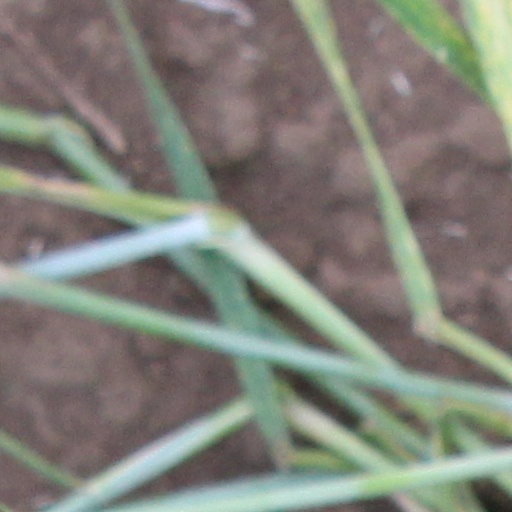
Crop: wheat